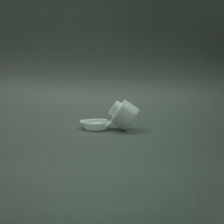
Color: white/transparent
Cap type: flip-top cap